Metronit

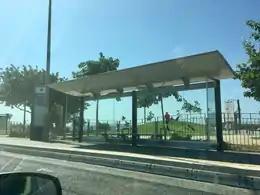
Metronit station in Sprinzak neighborhood

The Metronit began testing on August 2, 2013, and passenger operations commenced on August 16, 2013. As the first BRT system in Israel, there were initially many operational problems, caused mainly by a lack of priority at traffic lights, insufficient bus drivers and more passengers than anticipated. To promote the service, there was initially a period of free ridership that ended on December 23, 2013.